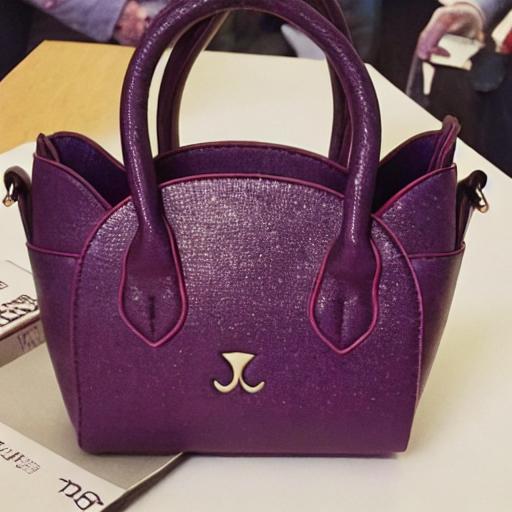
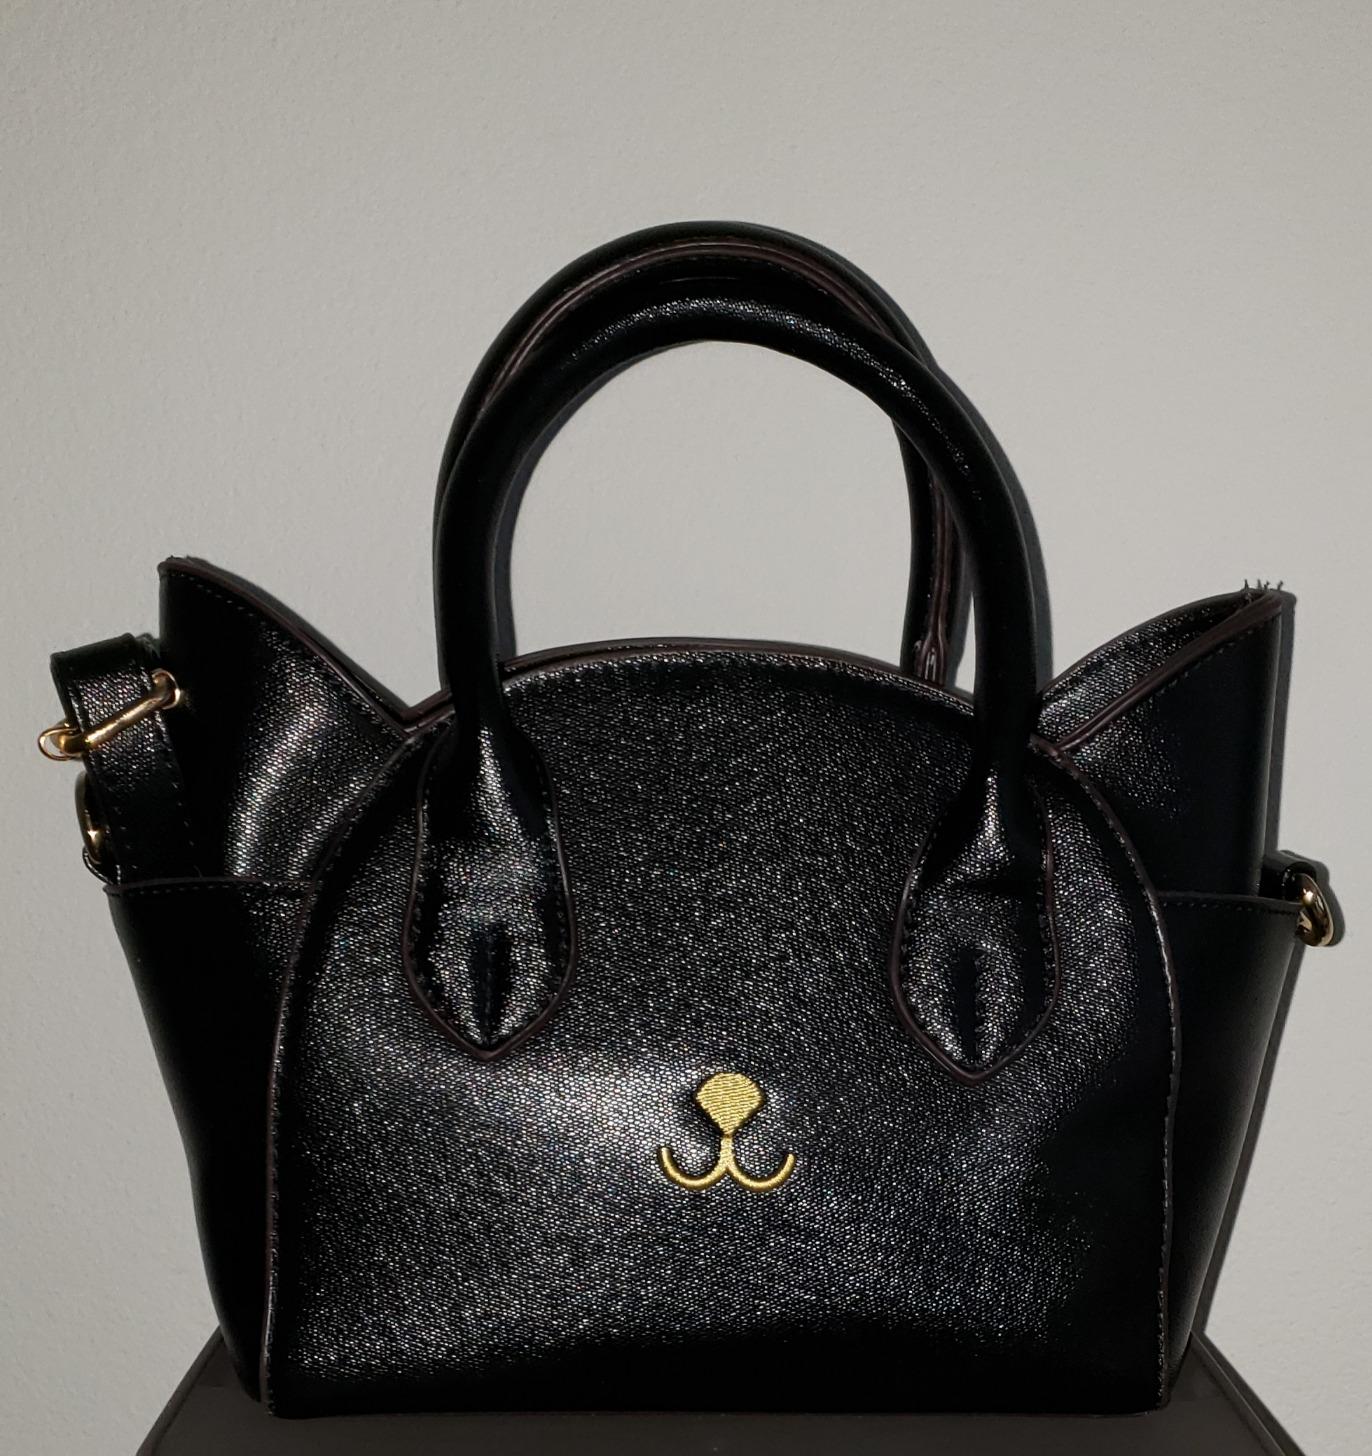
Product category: accessories_handbag
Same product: no